Conversion of non-Islamic places of worship into mosques

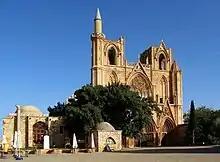
Lala Mustafa Pasha Mosque

Following the Ottoman conquest of Cyprus, a number of churches (especially the Catholic ones) were converted into mosques. A relatively significant surge in church-to-mosque conversion followed the 1974 Turkish Invasion of Cyprus. Many of the Orthodox churches in Northern Cyprus have been converted, and many are still in the process of becoming mosques.